Strait

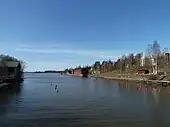
Palosaari Strait ("Brändö sund") in Vaasa, Finland

The terms "channel", "pass", or "passage" can be synonymous and used interchangeably with "strait", although each is sometimes differentiated with varying senses. In Scotland, "firth" or "Kyle" are also sometimes used as synonyms for strait.